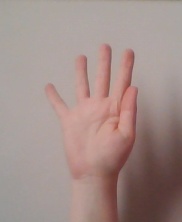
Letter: sheen